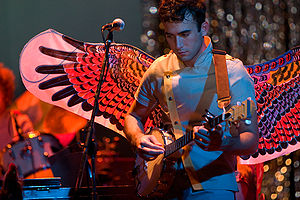
Sufjan Stevens
Sufjan Stevens under en koncert i Milwaukee, september 2006
Sufjan Stevens er en amerikansk singer-songwriter og musiker fra Petoskey, Michigan. Han begyndte sin karriere i bandet Marzuki og skrev og indspillede i løbet af sin studieperiode A Sun Came, som han udgav i 2000 på sit eget pladeselskab Asthmatic Kitty. Sufjan Stevens blev dog først for alvor kendt med det anmelderroste album Illinois i 2005.